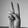
ASL letter: V